Cuisine of the Southern United States

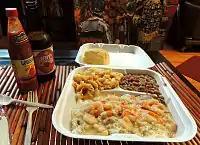
Shrimp and Crab Étouffée plate showing global influences of Southern food. Macaroni and cheese is a British dish. Black-eyed peas are from West Africa. Rice dishes were prepared by enslaved African Americans, Europeans, and Native Americans.

The cuisine of the Southern United States encompasses diverse food traditions of several subregions, including the cuisines of Southeastern Native American tribes, Tidewater, Appalachian, Ozarks, Lowcountry, Cajun, Creole, African American cuisine and Floribbean, Spanish, French, British, Ulster-Scots and German cuisine. Elements of Southern cuisine have spread to other parts of the United States, influencing other types of American cuisine.